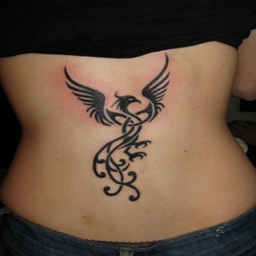
black tattoo on the back